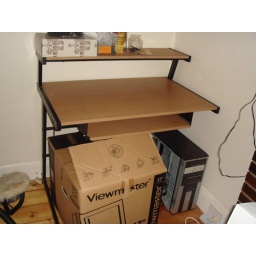
$20 computer desk (detachable), can deliver around Monash